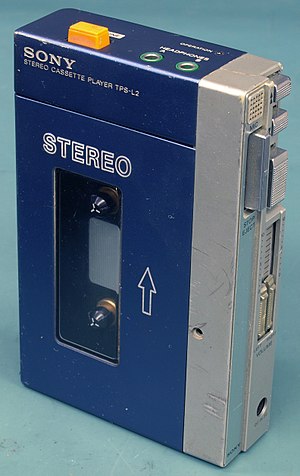
Walkman
En walkman er en transportabel kassettebåndafspiller, introduceret af Sony sidst i 1970'erne. Man satte fx afspilleren i bukselinningen eller i en lomme og hørte bånd via hovedtelefoner. I dag er walkman'en nærmest en kuriositet fra 'gamle dage', da den er blevet afløst af f.eks. discman og MP3-afspiller.